Max Wenner

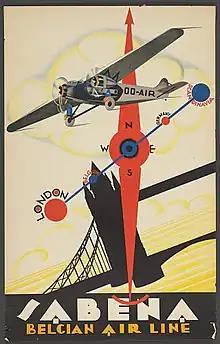
Silkscreen on board poster with compass, aircraft, silhouette of London Bridge, and mention of Germany, Scandinavia, Britain and Belgium as destinations

At the time of Wenner's death Olga was reportedly a private secretary of a director at a large factory of weapons and machines in the Ruhr area. Another account claimed that she was "private secretary to a well-known artificial silk manufacturer, and has made many trips with him in this capacity to Switzerland and other countries." At the time of his death, Wenner was said to have investments in spinning mills and other cotton manufacturing enterprises.